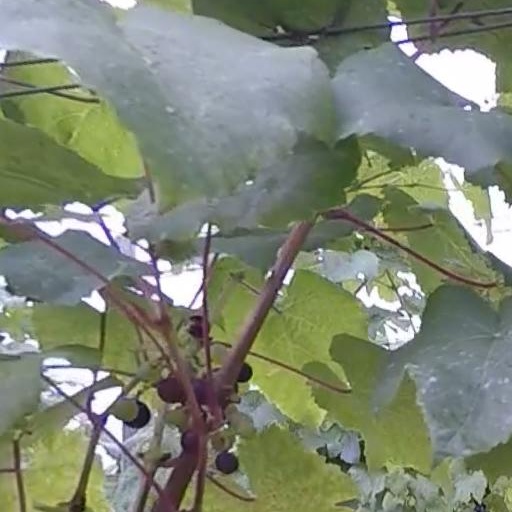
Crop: grape